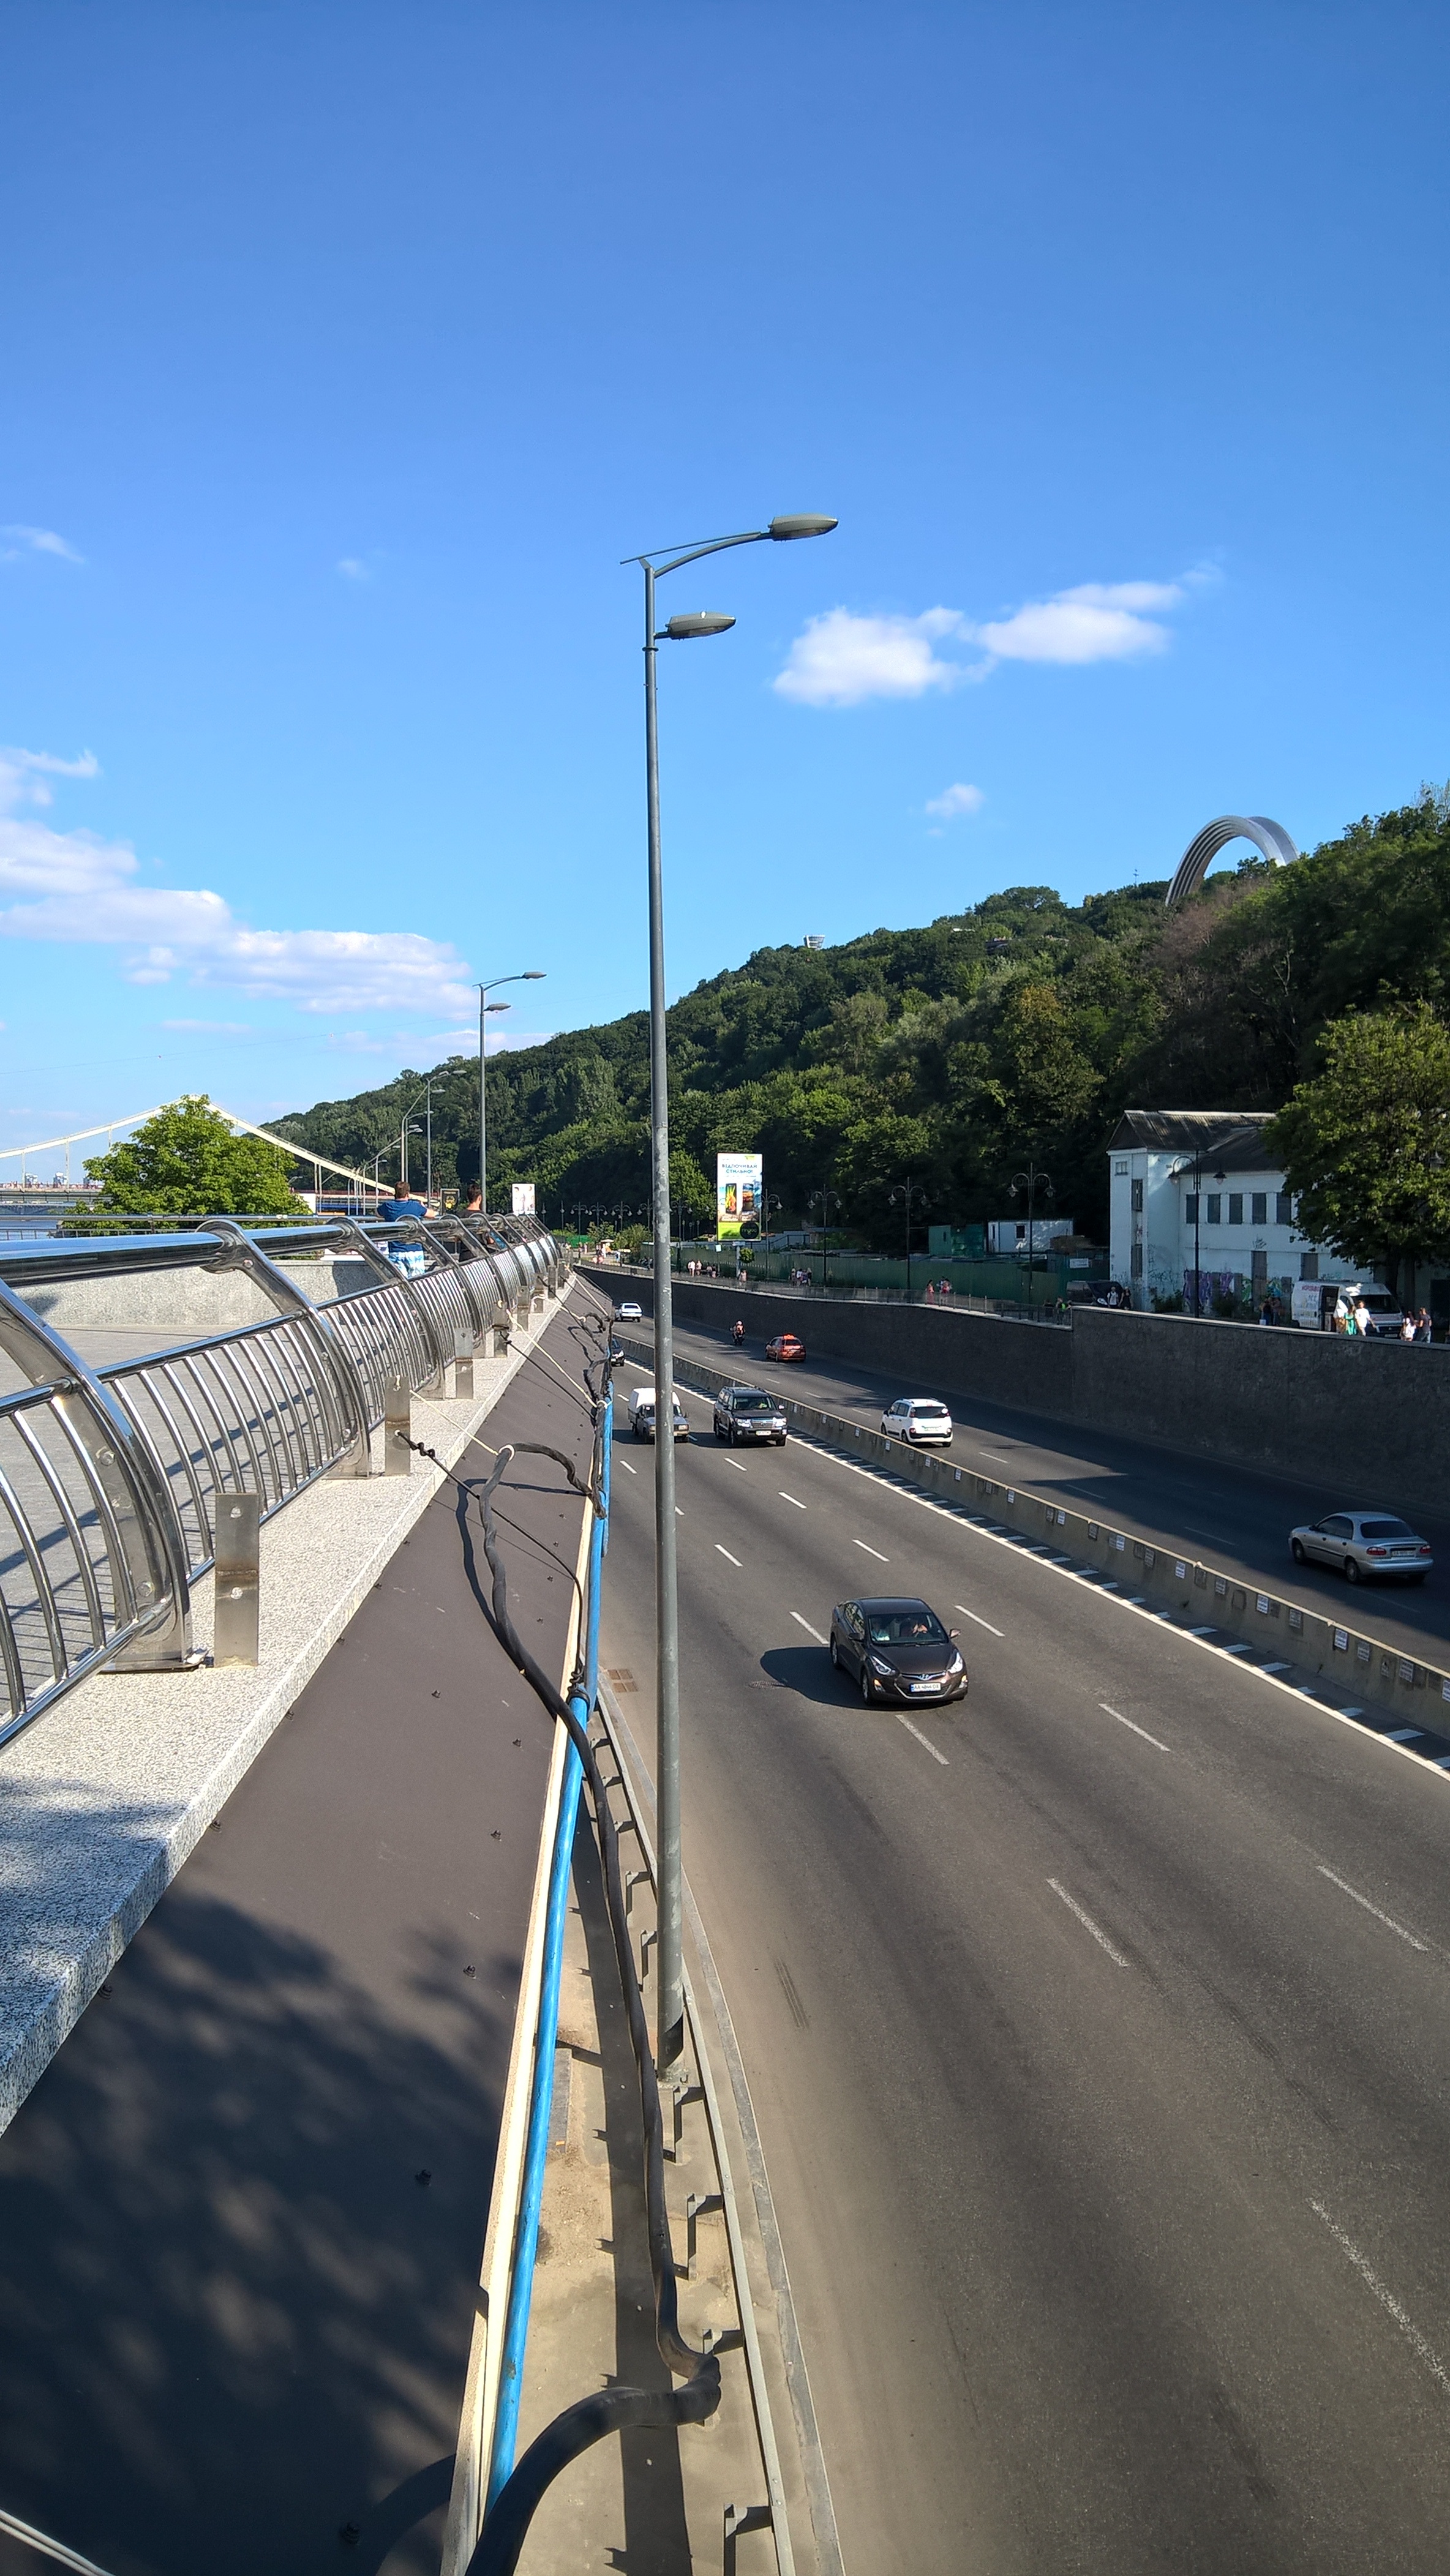
sky, road, highway, walkway, lane, infrastructure, controlled access highway